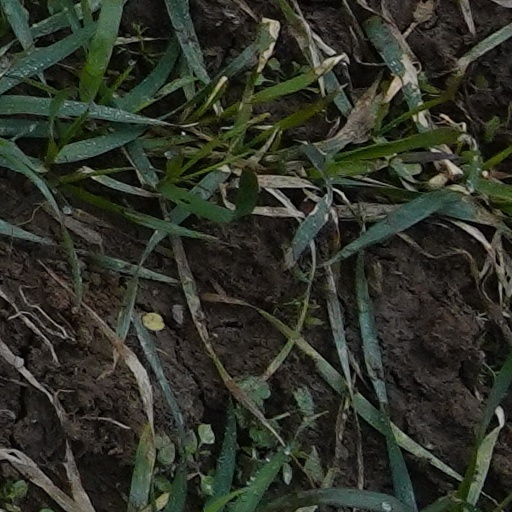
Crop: wheat